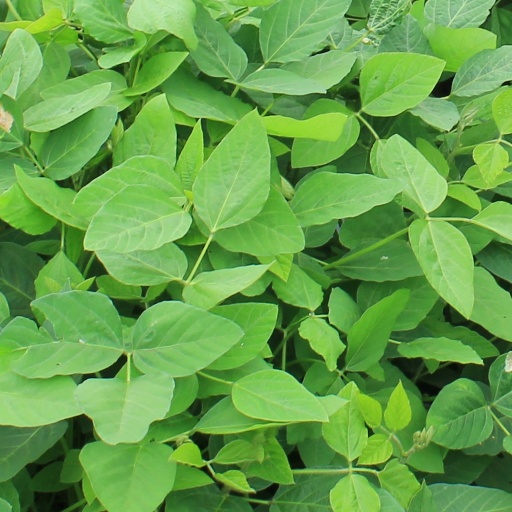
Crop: soybean